Philip Neilsen

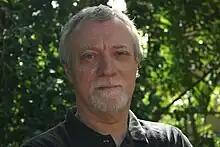

Philip Max Neilsen is an Australian poet, fiction writer and editor. He teaches poetry at the University of Queensland and was previously professor of creative writing at the Queensland University of Technology.